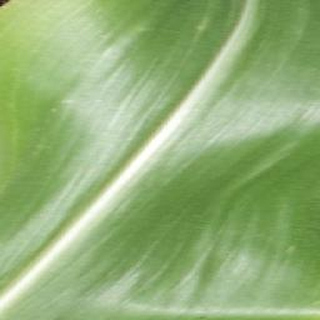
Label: healthy_corn